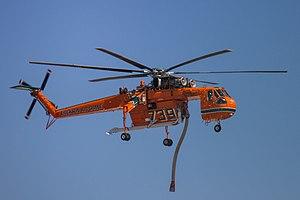
« L'hélicoptère grue Elvis », sur Canal D